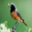
Label: bird